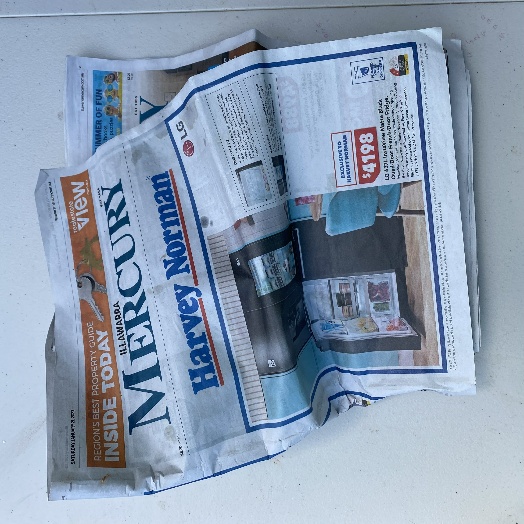
Label: Paper